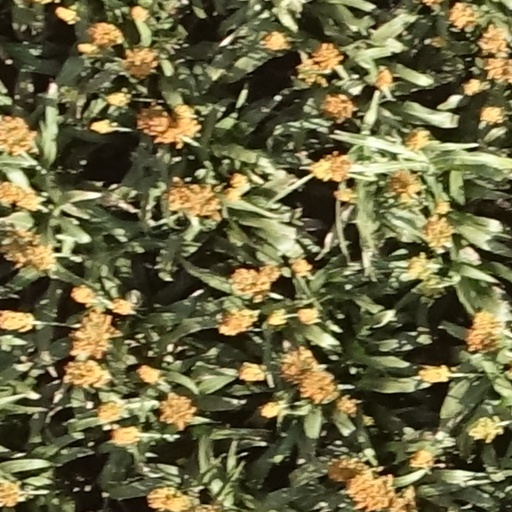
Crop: sorghum